Rurouni Kenshin season 2

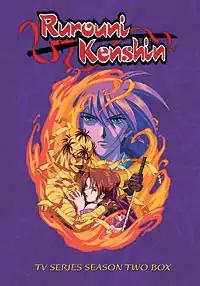
Cover of the DVD compilation released by Media Blasters

The second season of the 1996 "Rurouni Kenshin" anime television series is directed by Kazuhiro Furuhashi and produced by Aniplex and Fuji Television. The season ran in Japan on Fuji Television from October 30, 1996, to September 17, 1997. The season is based on volumes 7–18 of the manga series of the same name by Nobuhiro Watsuki, and depicts the fight of the former assassin named Kenshin Himura, against his successor Makoto Shishio, who aims to conquer Japan.